James Hunt

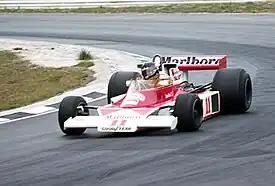
Hunt at the 1976 Race of Champions

Before the start of 1977, Hunt attended a gala function at the Europa Hotel in London where he was awarded the Tarmac Trophy, along with two cheques, for £2000 and £500 respectively, a magnum of champagne and other awards. The presentation was made by the Duke of Kent. Hunt made an acceptance speech after the event which was considered "suitably gracious and glamorous". The media were critical of Hunt as he attended the event dressed in jeans, T-shirt and a decrepit windbreaker.